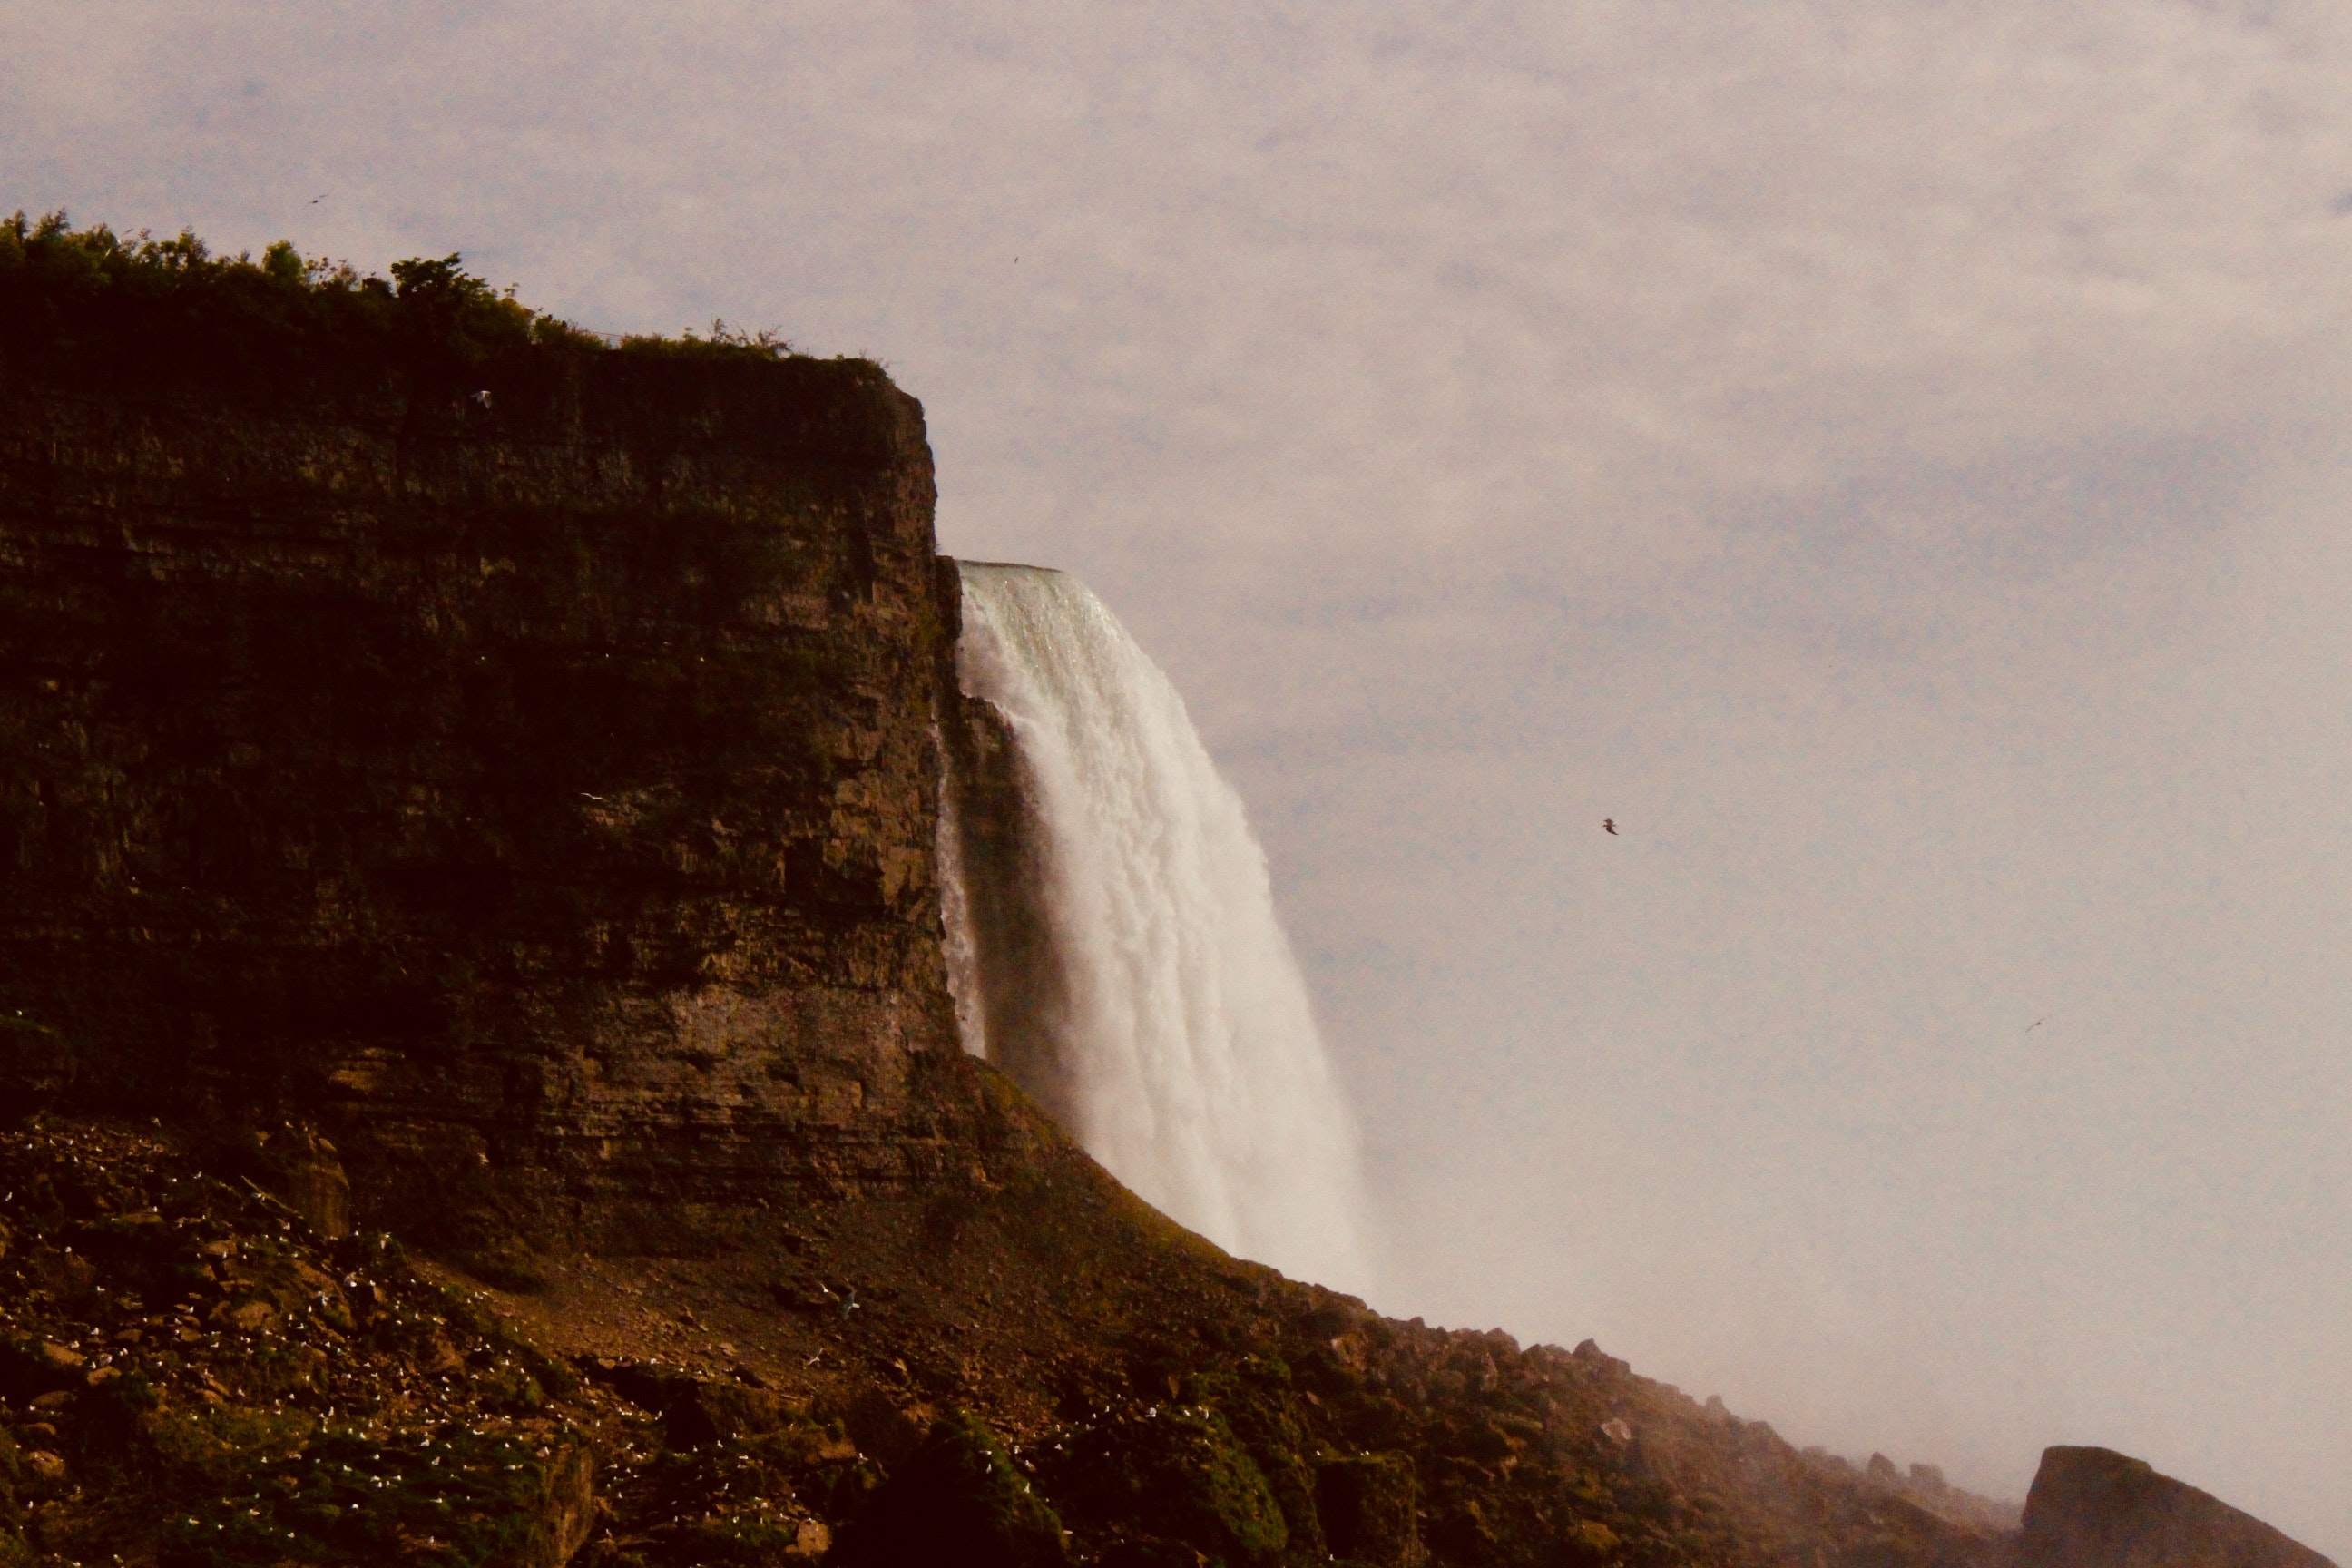
sky, cloud, terrain, cliff, water, mist, escarpment, water feature, landscape, fog, tree, meteorological phenomenon